James Everard Home

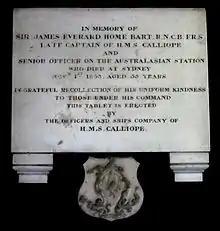
Memorial to Sir James Everard Home in St James' Church, Sydney

A memorial plaque to him is in St James' Church, Sydney.